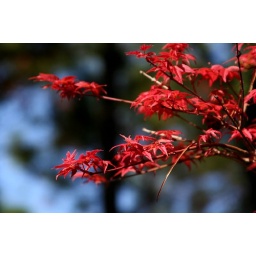
A tree with red leaves in our company